Lynbrook, Victoria

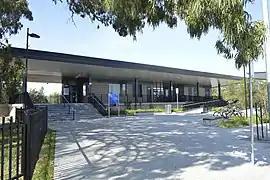
Lynbrook railway station

Lynbrook is a suburb in Melbourne, Victoria, Australia, 36 km south-east of Melbourne's Central Business District, located within the City of Casey local government area. Lynbrook recorded a population of 9,121 at the 2021 census.